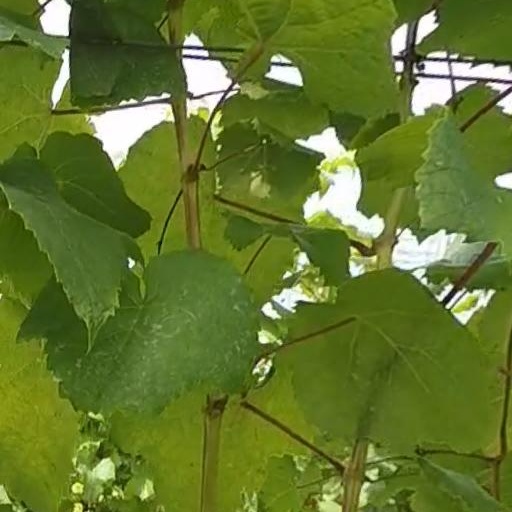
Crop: grape